Táchira

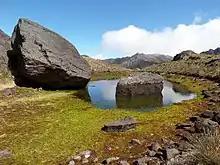
General Juan Pablo Peñaloza National Park, Táchira, State

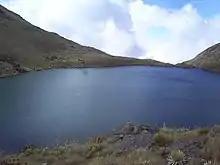
Laguna Grande

Far North, confluence of the Rio Grande with the Rio Escalante (Pan-American); Far South, confluence of the Rio Burgua with the Los Pensamientos stream (Fernández Feo); Far East, confluence of the Rio Doradas (Cauce Viejo) with the Rio Caparo (Libertador); Far West, eastern bank of the Rio Táchira in front of the Cerrito, village Sabana Larga (Pedro María Ureña). Distance between the extreme points of the State: north-south, 147.88 km; east-west: 129.03 km.